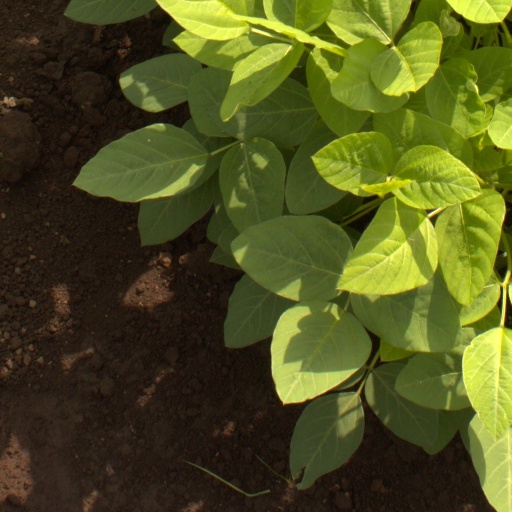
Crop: soybean